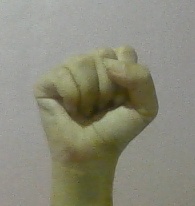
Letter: saad